KLKN

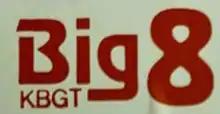
The words "Big 8" set in Revue display sans with "K B G T" tucked up under the first two letters of "Big"

In July 1986, Amaturo filed to sell KBGT-TV to Citadel Communications for $3 million. The sale contract excluded KBGT-TV's syndicated programming and film inventories. The FCC approved the sale in November, earlier than expected, and Citadel announced its plan for the station: to rebroadcast KCAU-TV, its ABC affiliate in Sioux City, Iowa. This restored ABC service to some households in and around Albion that were not covered by KCAU-TV itself, KETV in Omaha, or NTV. It also led to the station being removed from cable systems from Lincoln to Kearney.